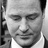
Emotion: sad